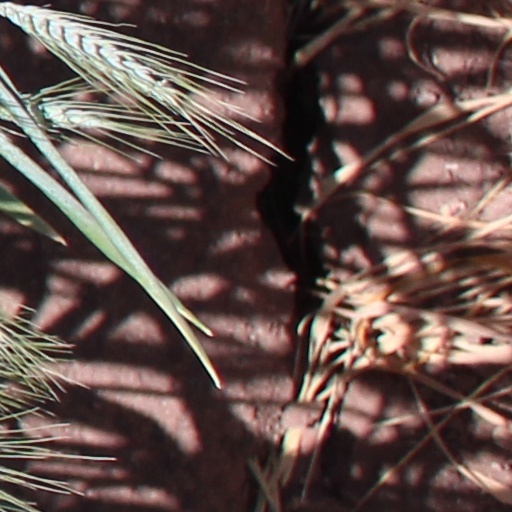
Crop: wheat